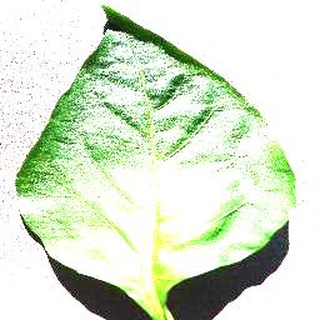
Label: healthy_bell_pepper